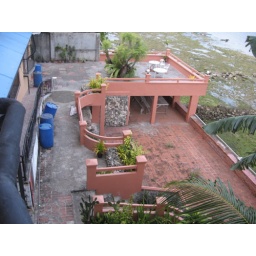
beach house for sale in cebu philippines